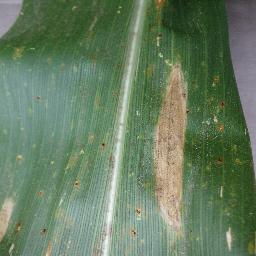
Label: Corn___Northern_Leaf_Blight